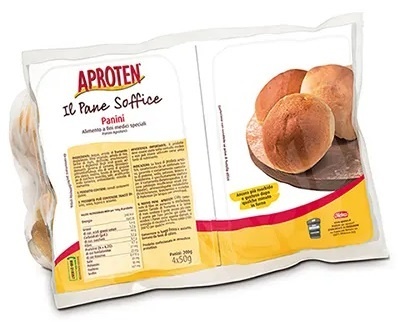
APROTEN PANINI 2 X 100 G
Brand: APROTEN
Scheda descrittiva APROTEN Descrizione Panini ricchi in fibre. Ingredienti Acqua, amido di mais, amido di riso, olio di girasole alto oleico; addensanti: gomma di guar, idrossi-propil-metilcellulosa; destrosio, lievito di birra, lievito madre essiccato (1,7%) (farina di riso), aceto di mele, fibra di barbabietola, farina di psyllium (fibra vegetale), sale iodato, aroma. Il prodotto può contenere tracce di: lupino, senape, semi di sesamo, soia . Modalità d'uso Riscaldare in un normale tostapane oppure in forno (caldo 180-200 °C) per qualche minuto. Formato 4 panini da 50 g. Peso netto: 200 g. Cod. 70396300
Category: Food, Beverages & Tobacco > Food Items > Bakery > Breads & Buns